Marek Niedźwiecki

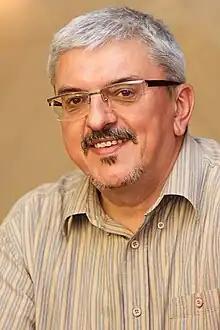

Marek Wojciech Niedźwiecki (born March 24, 1954, in Sieradz, Poland) is a Polish music journalist and radio anchor.